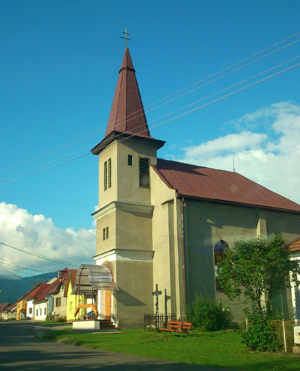
Dolná Lehota est un village de Slovaquie situé dans la région de Banská Bystrica.